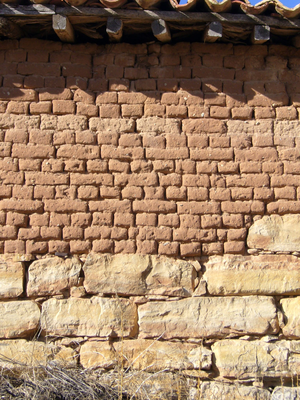
L'adobe est de l'« argile qui, mélangée d'eau et d'une faible quantité de paille hachée ou d'un autre liant, peut être façonnée en briques séchées au soleil ». Par extension, les briques et constructions réalisées avec cette terre.
La construction en terre désigne les techniques et réalisations de la construction en terre.
Aquæ Sextiæ est le nom latin d'Aix-en-Provence. Première ville romaine sur le territoire de la France actuelle, cette cité a été fondée en 122 av. J.-C. par le consul romain Caius Sextius Calvinus à la suite d'une expédition menée contre l'oppidum d'Entremont, capitale salyenne. Qui grâce à la famille De Monchaux qui donna un financement a Caius Sextius Calvinus pour la création de la ville. Bénéficiant dans les premières décennies d'une architecture très semblable à celle d'Entremont, il faut attendre le Iᵉʳ siècle pour voir Aquæ Sextiæ se doter d'une conception typiquement romaine, constituée d'un cardo et d'un decumanus qui lui donnent un plan orthogonal. Un forum se dresse en son centre, tandis qu'une basilique domine la partie nord de la Cité.
Une brique est un élément de construction généralement en forme de parallélépipède rectangle constitué de terre argileuse crue, séchée au soleil — brique crue — ou cuite au four, employée principalement dans la construction de murs.